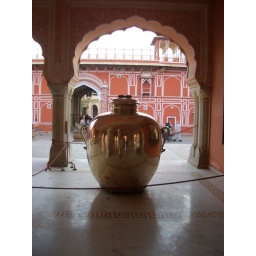
ok, holy water from the river was transported in this largest in the world jug all the way to England.. now way!